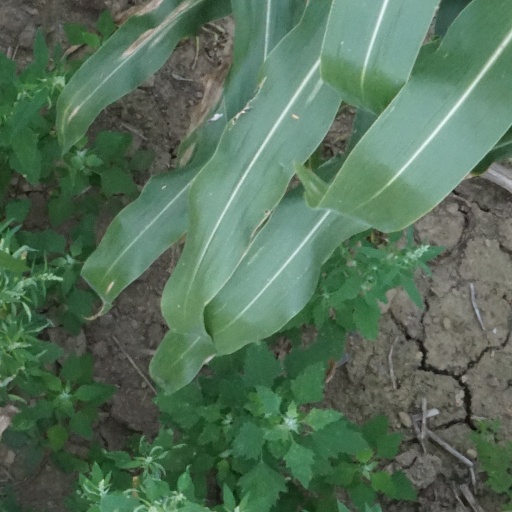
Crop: maize; corn